New Glasgow, Nova Scotia

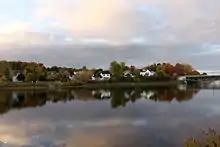
New Glasgow riverfront

After World War I, the famous New York sculptor J. Massey Rhind was commissioned to make the Nova Scotia Highlander soldier cenotaph. In 1946, New Glasgow was the setting for an important civil rights case when Viola Desmond challenged racial segregation of New Glasgow's Roseland Theatre. New Glasgow became a service centre for the county during the late 20th century as shopping centres, retail and residential development was spurred by the construction of Highway 104.